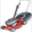
Label: lawn_mower